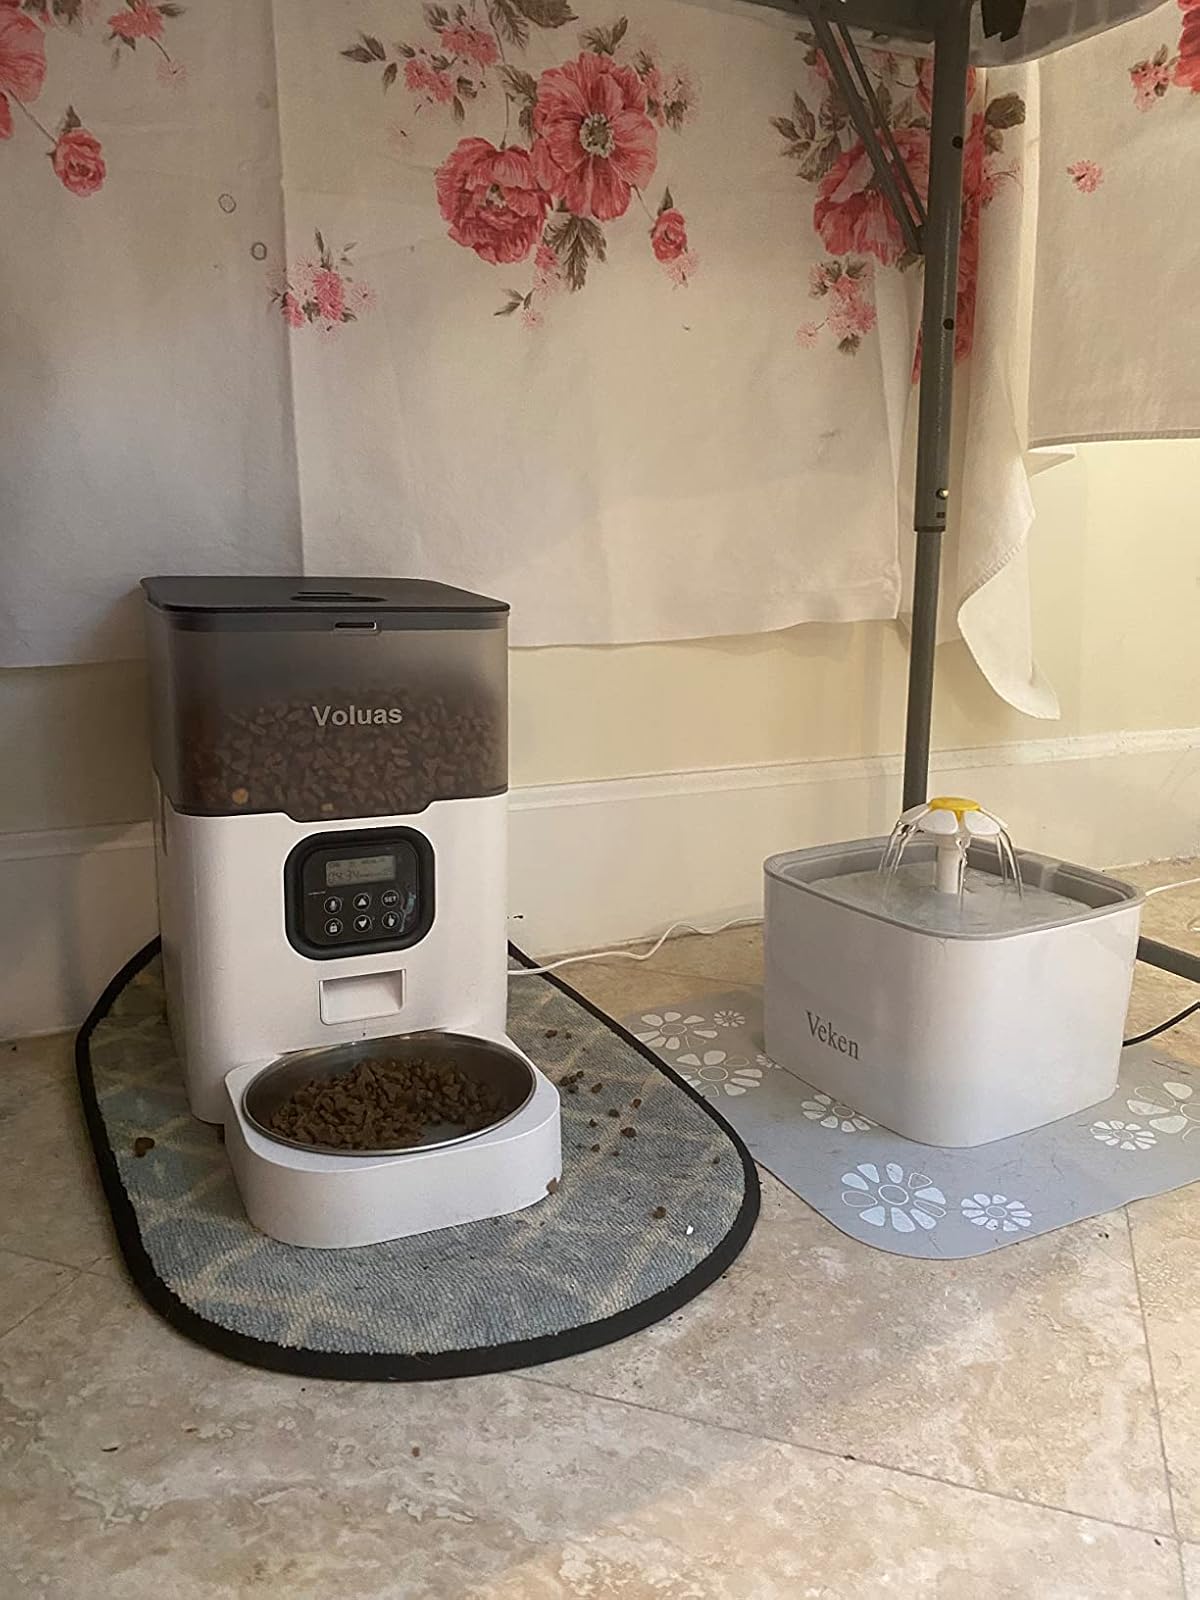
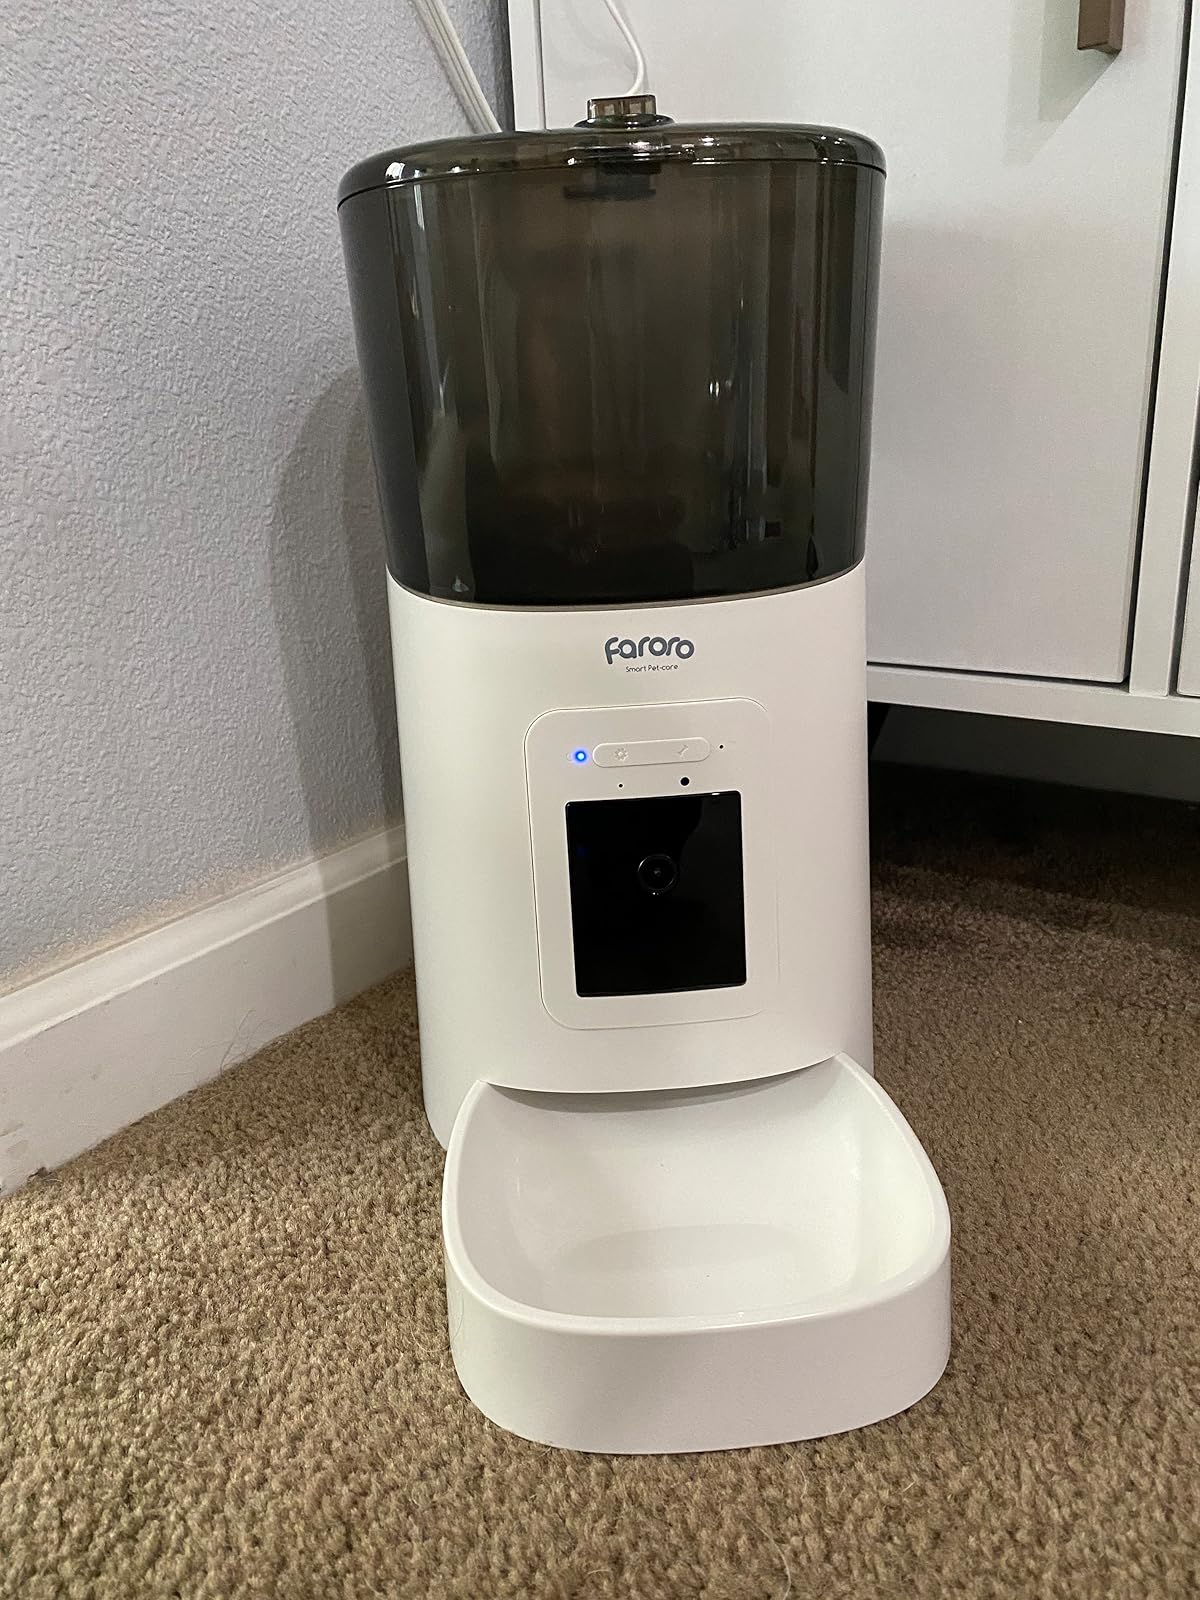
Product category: items_feeder
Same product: no